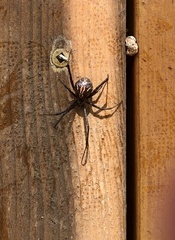
Species: Lactrodectus_hesperus